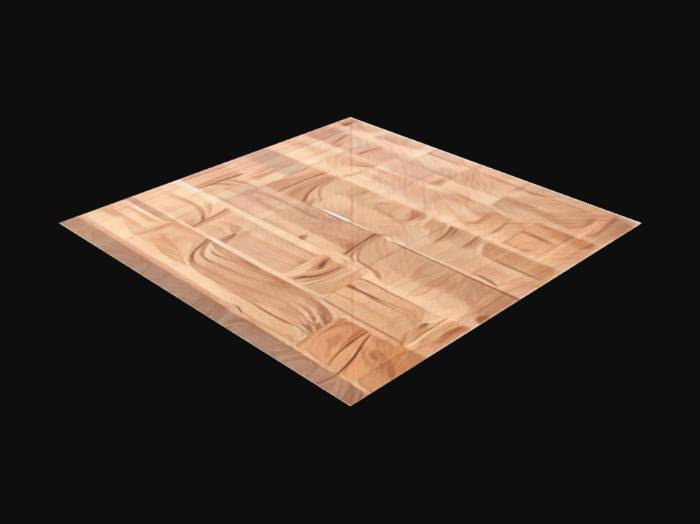
미적 점수 (1~10점): 1